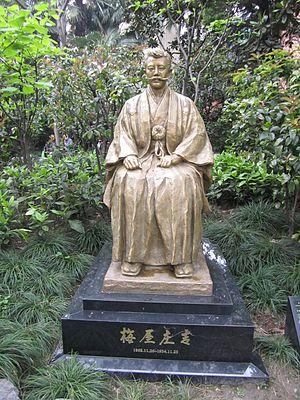
Shōkichi Umeya est un producteur japonais de cinéma.